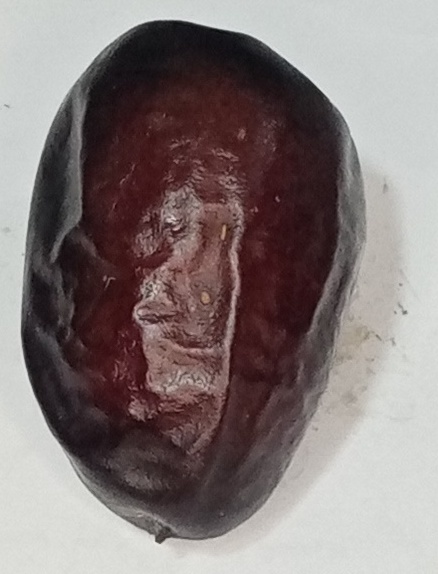
Variety: kupro
Size: large
Grade: grade-3